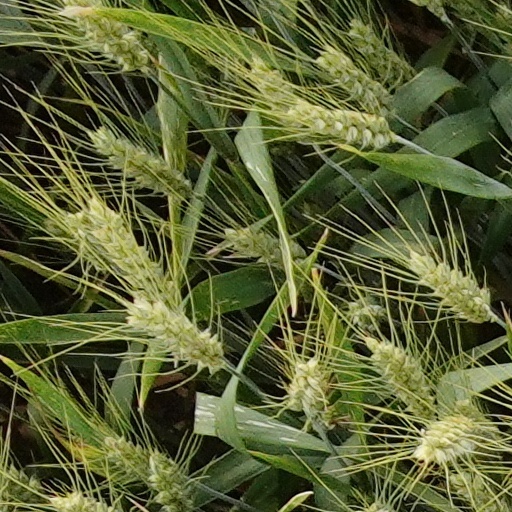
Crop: wheat